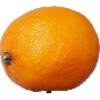
Label: Lemon Meyer 1